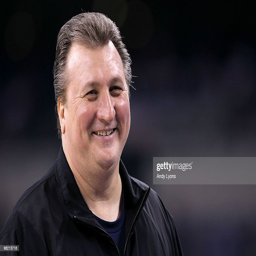
coach looks on during practice .